Misery (play)

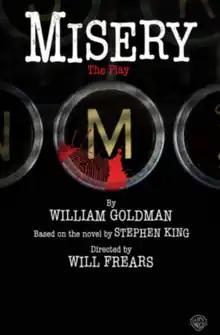
Promotional poster for the 1992 play

Stephen King's 1987 novel Misery has been adapted as a play several times, notably by Simon Moore and William Goldman, who also wrote the 1990 film.